Gideon Ariel

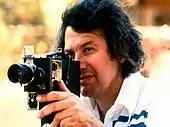
Gideon Ariel at the Mexico Olympics 1968

Ariel developed a business of biomechanical services, ranging from physical rehabilitation to personalized athletic instruction, working with athletes including Olympic champion discus thrower Al Oerter—who after working with Ariel, at age 43 threw a discus 27 feet farther than his best gold medal performance.